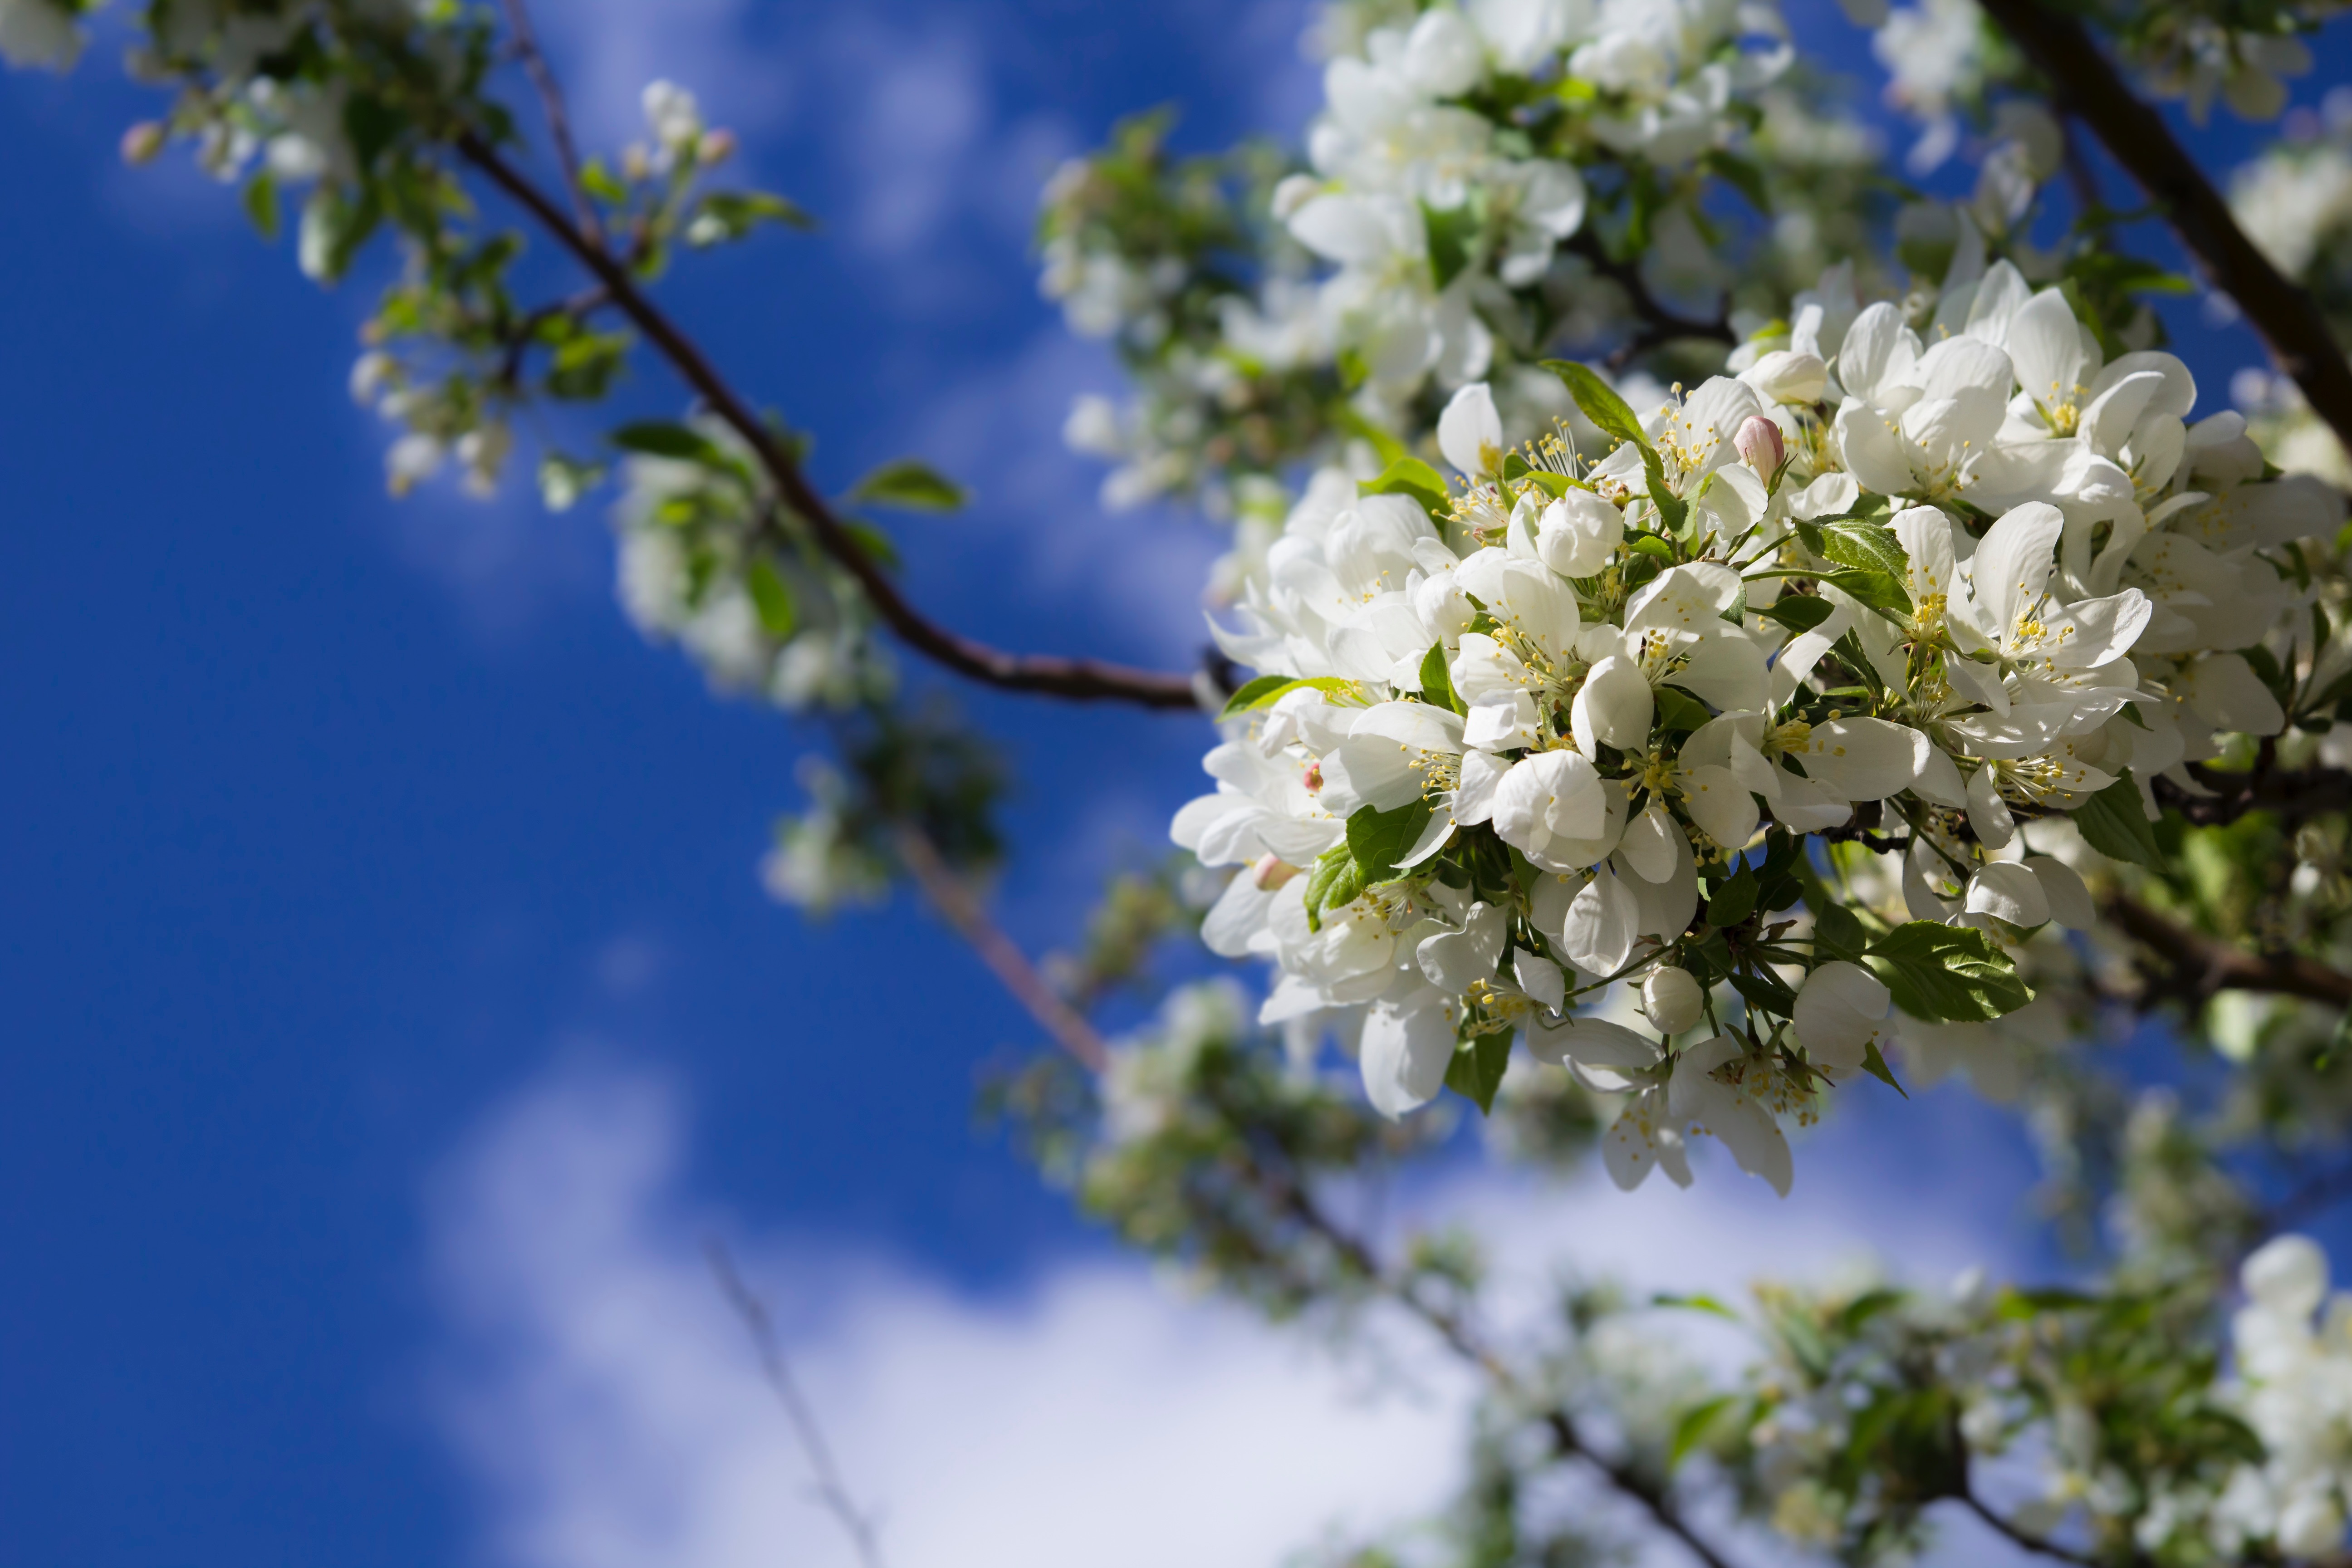
tree, nature, branch, blossom, plant, sky, sunlight, flower, spring, produce, flora, cherry blossom, shrub, flowering plant, woody plant, land plant